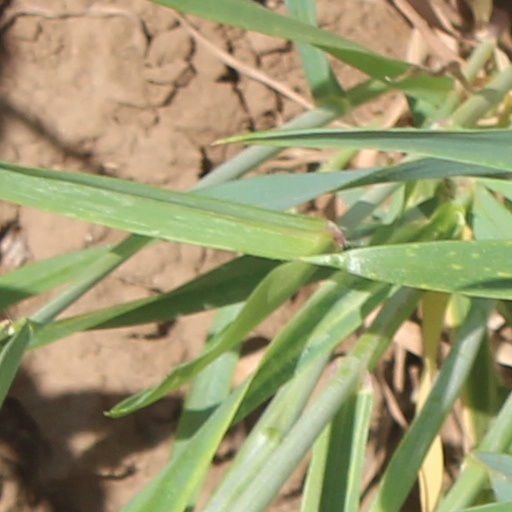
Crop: wheat